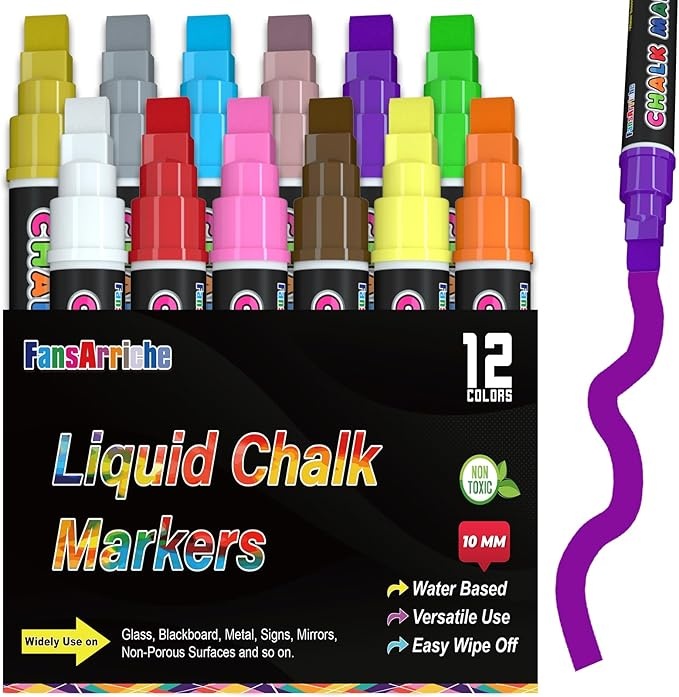
FansArriche Liquid Chalk Markers, 12 colors 10mm Erasable Marker Pens, Washable Window Markers For Glass, Blackboard, Bistro Menu, Car Windows, Mirrors, Labels, 3 In 1 large nib
About This 12 Vivid Colors - FansArriche Jumbo Chalk Markers use high quality ink that brings more bright neon colors to you . Set of 12 chalkboard pens come with 10mm 3 In 1 large nib. Water-Based Ink - 10mm jumbo tips chalkboard markers for glass washable are made of water-based ink, dustless, easy to clean, non-odor material, safe for kids to use. Works Great on Most Surfaces - Versatile car markers works great on any non-porous surfaces,including metal, glass, plastic, mirrors, windows, whiteboards. Easy To Clean Up - Non-odor car paint pen use new upgrade ink to ensure erasable as long as clean with a damp cloth. Note - If you have any questions about the usage of your blackboard markers, please contact us in time, we will try our best to help you solve the problem. This car window markers for glass washable can be a perfect present for family or friends on Birthday, Party, Halloween, Thanksgiving, Christmas. Overview Brand : FansArriche Ink Color : Black,Blue,Fluorescent,Gold,Pink,White Point Type : Broad Recommended Uses For Product : Glass Target Audience : Adult, Kid
Brand: FansArriche
Category: Office Supplies > Office Instruments > Writing & Drawing Instruments > Chalk